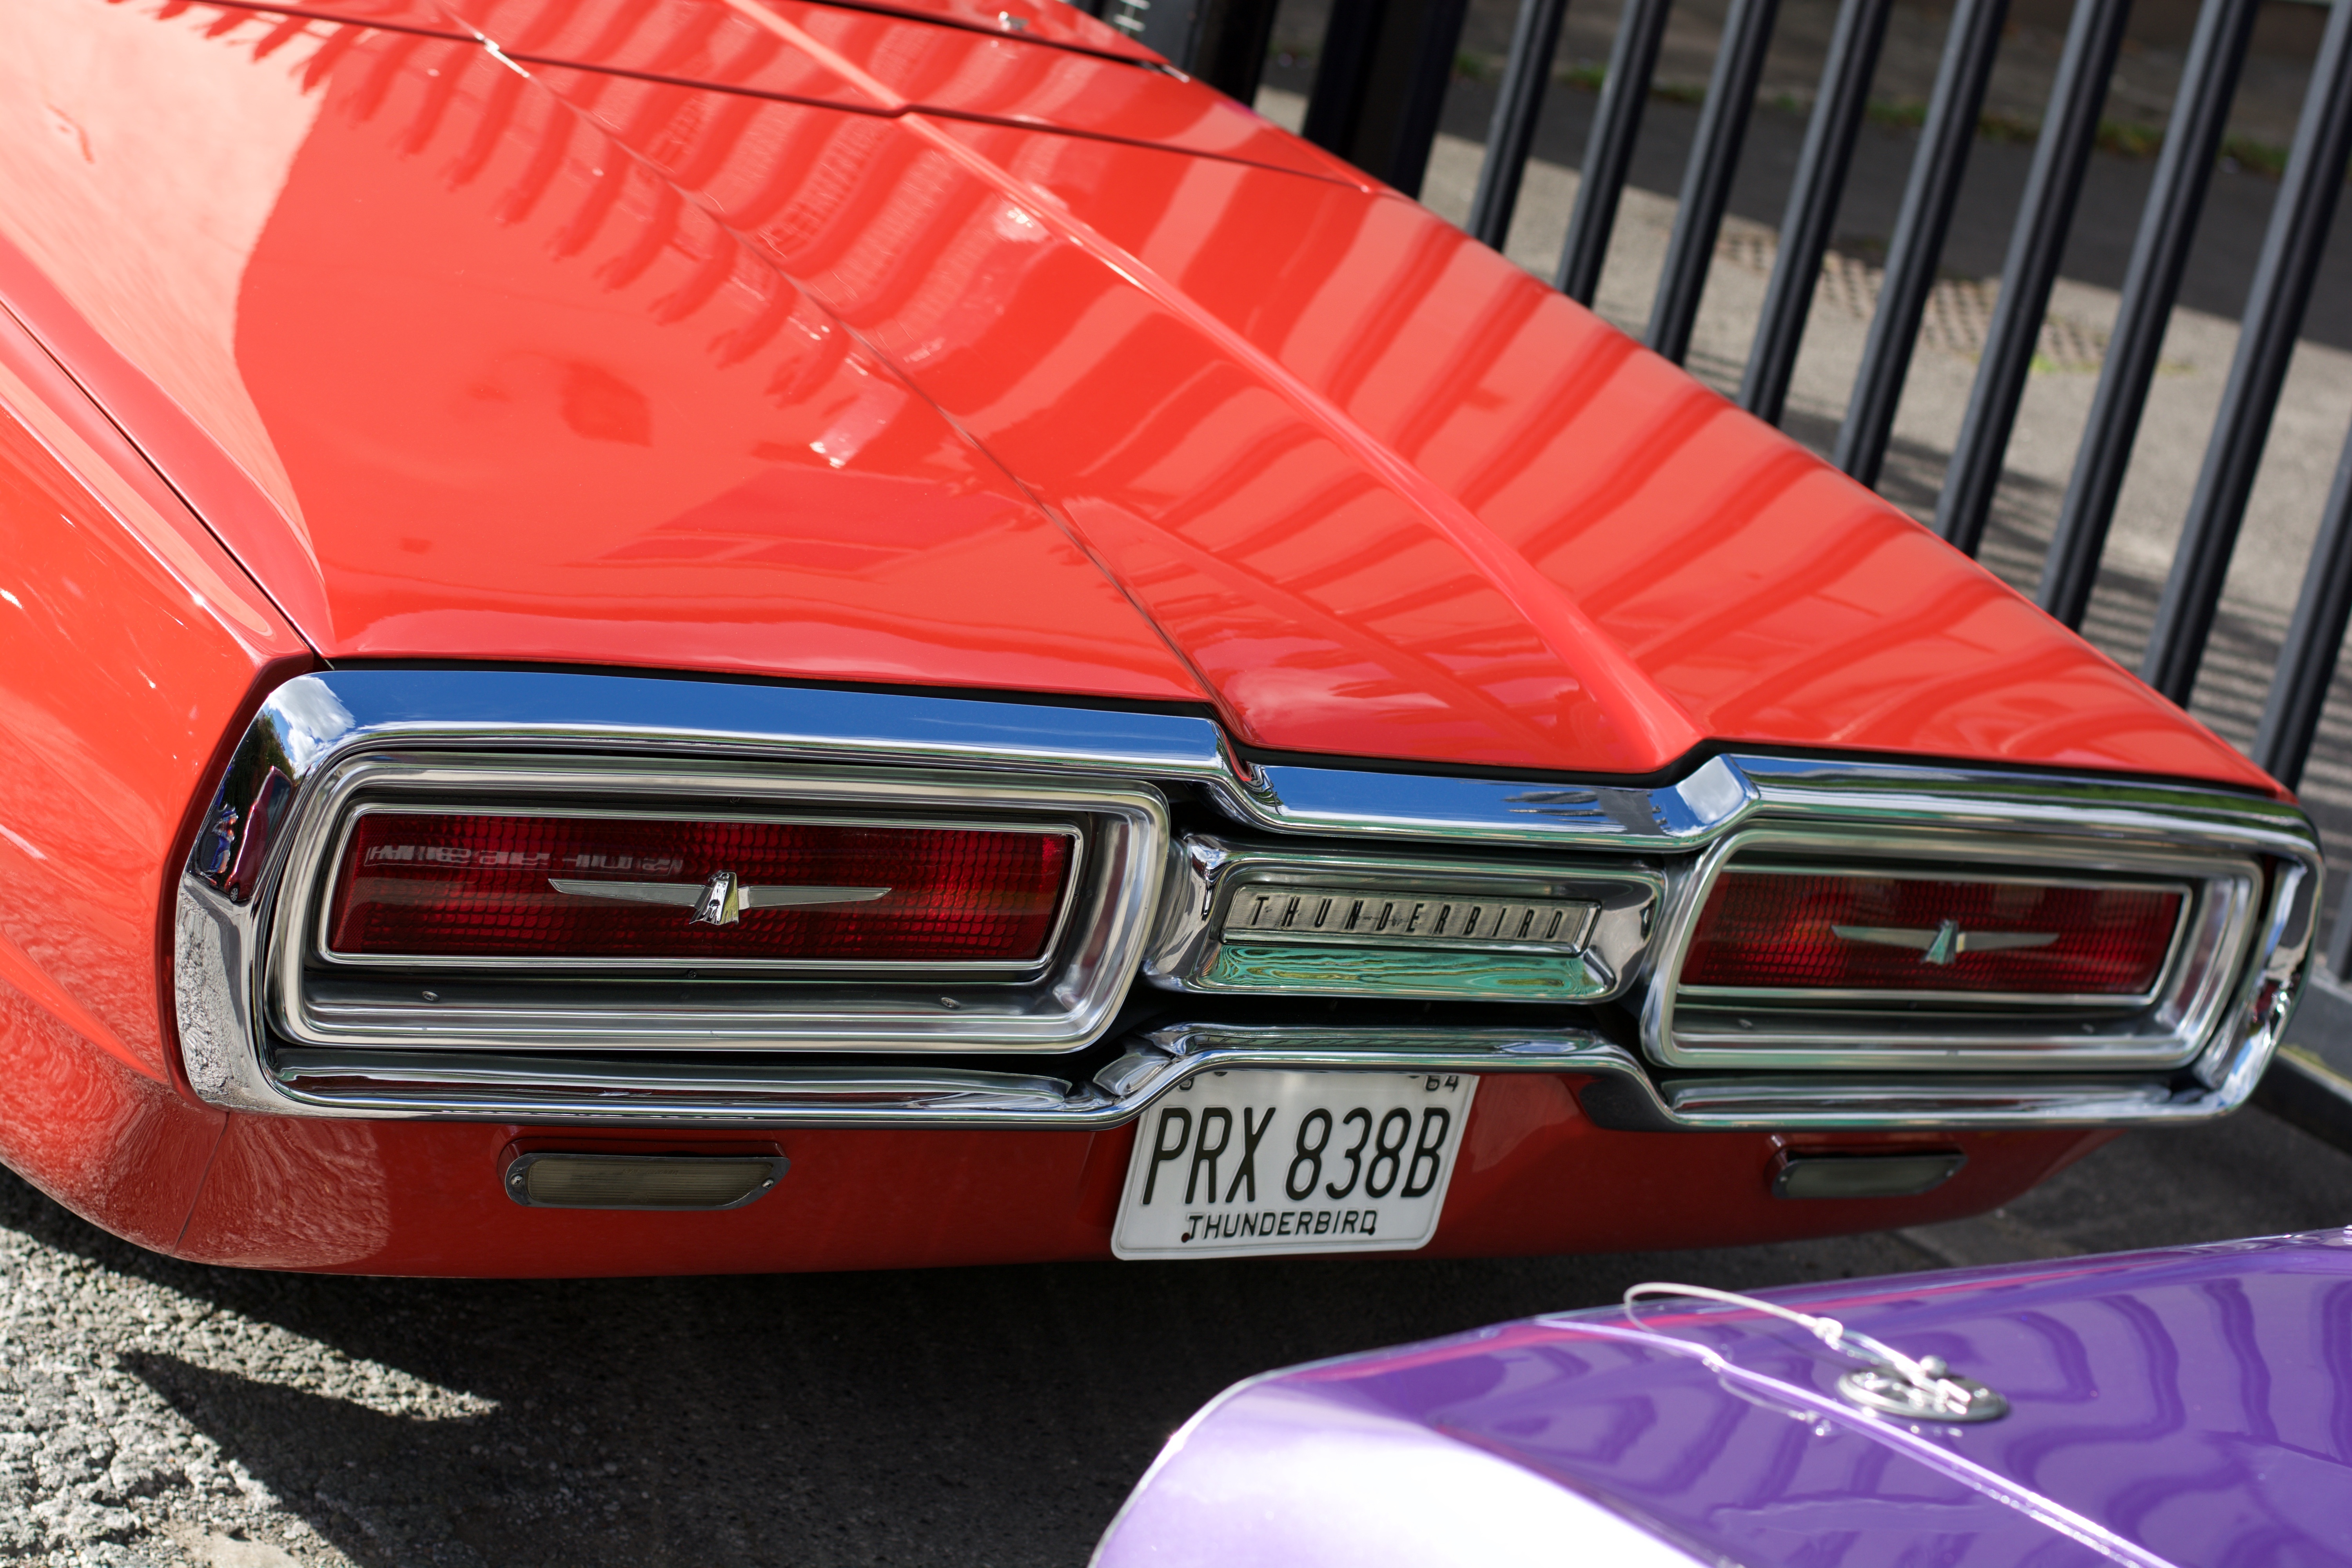
car, vintage, retro, looking, red, vehicle, nostalgia, muscle car, cruise, lights, chrome, sedan, style, elegant, revival, convertible, shiny, rear, americana, retro styled, land vehicle, automobile make, automotive exterior, luxury vehicle, performance car, full size car, custom car, 1950s style, low rider